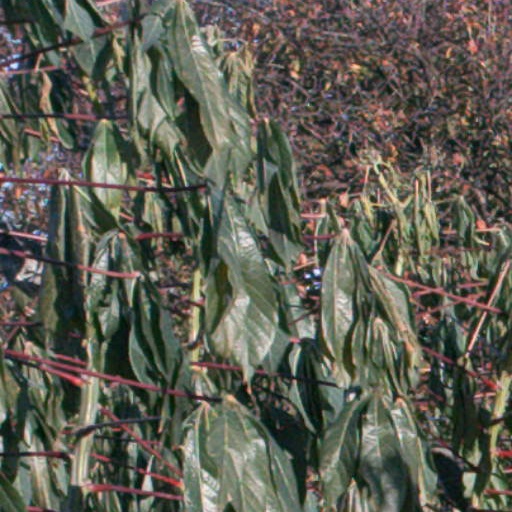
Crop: cassava